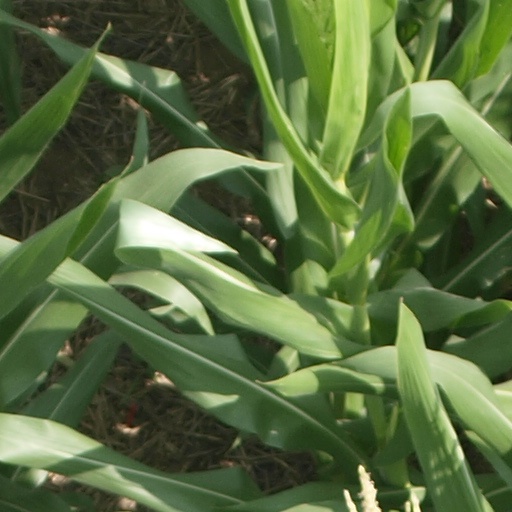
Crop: maize; corn